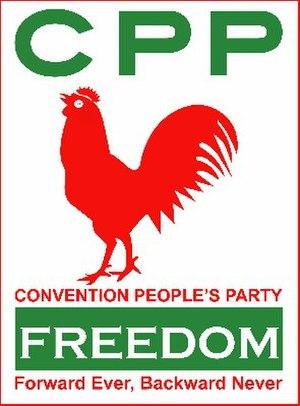
Le Parti de la convention du peuple est un parti politique ghanéen d'inspiration socialiste fondé sur les idées de l’ancien président Kwame Nkrumah.